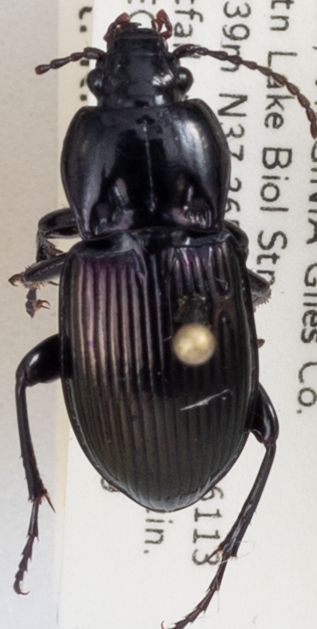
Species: Myas cyanescens
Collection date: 2018-06-19
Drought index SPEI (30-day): -0.54
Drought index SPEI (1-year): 0.32
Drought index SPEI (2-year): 0.63